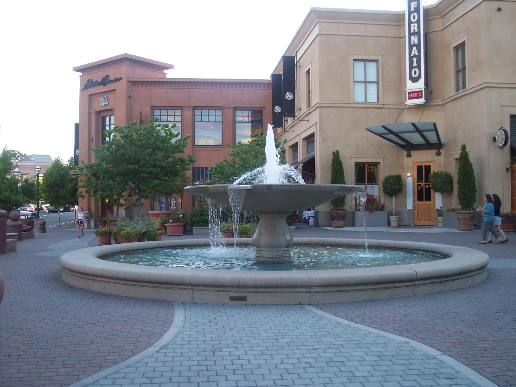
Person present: No